PAOK FC

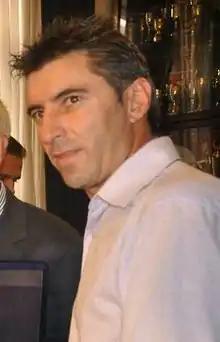
Theodoros Zagorakis, the iconic captain and former president of PAOK FC

In June 2007, former player and captain Theodoros Zagorakis assumed the presidency of the club, replacing the Nikos Vezyrtzis and Apostolos Oikonomidis administration and thus ushered a new era, in an effort to bring the club back to successes.